Castlecomer

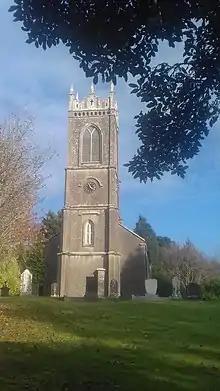

The Church of the Immaculate Conception is the Roman Catholic church on Kilkenny Street. For more than two centuries this site has been a place of worship. A simple thatched chapel stood here in the 1750s and was replaced some forty years later by the Church of the Holy Cross which served the people until the present church was built in 1852. The foundation stone for the present Gothic style church was laid on 16 August 1844 by Father Joseph Butler P.P. and was completed in 1852 during the ministry of his successor Father Edward Aylward P.P. The church, designed by William Deane Butler, Dublin, was dedicated to the honour of Our Lady under the name 'Church of the Immaculate Conception'. Features of the church include: the matching altar, ambo and chair, the painted ceiling, the stained glass windows, the stations of the cross and an ornate sanctuary lamp.